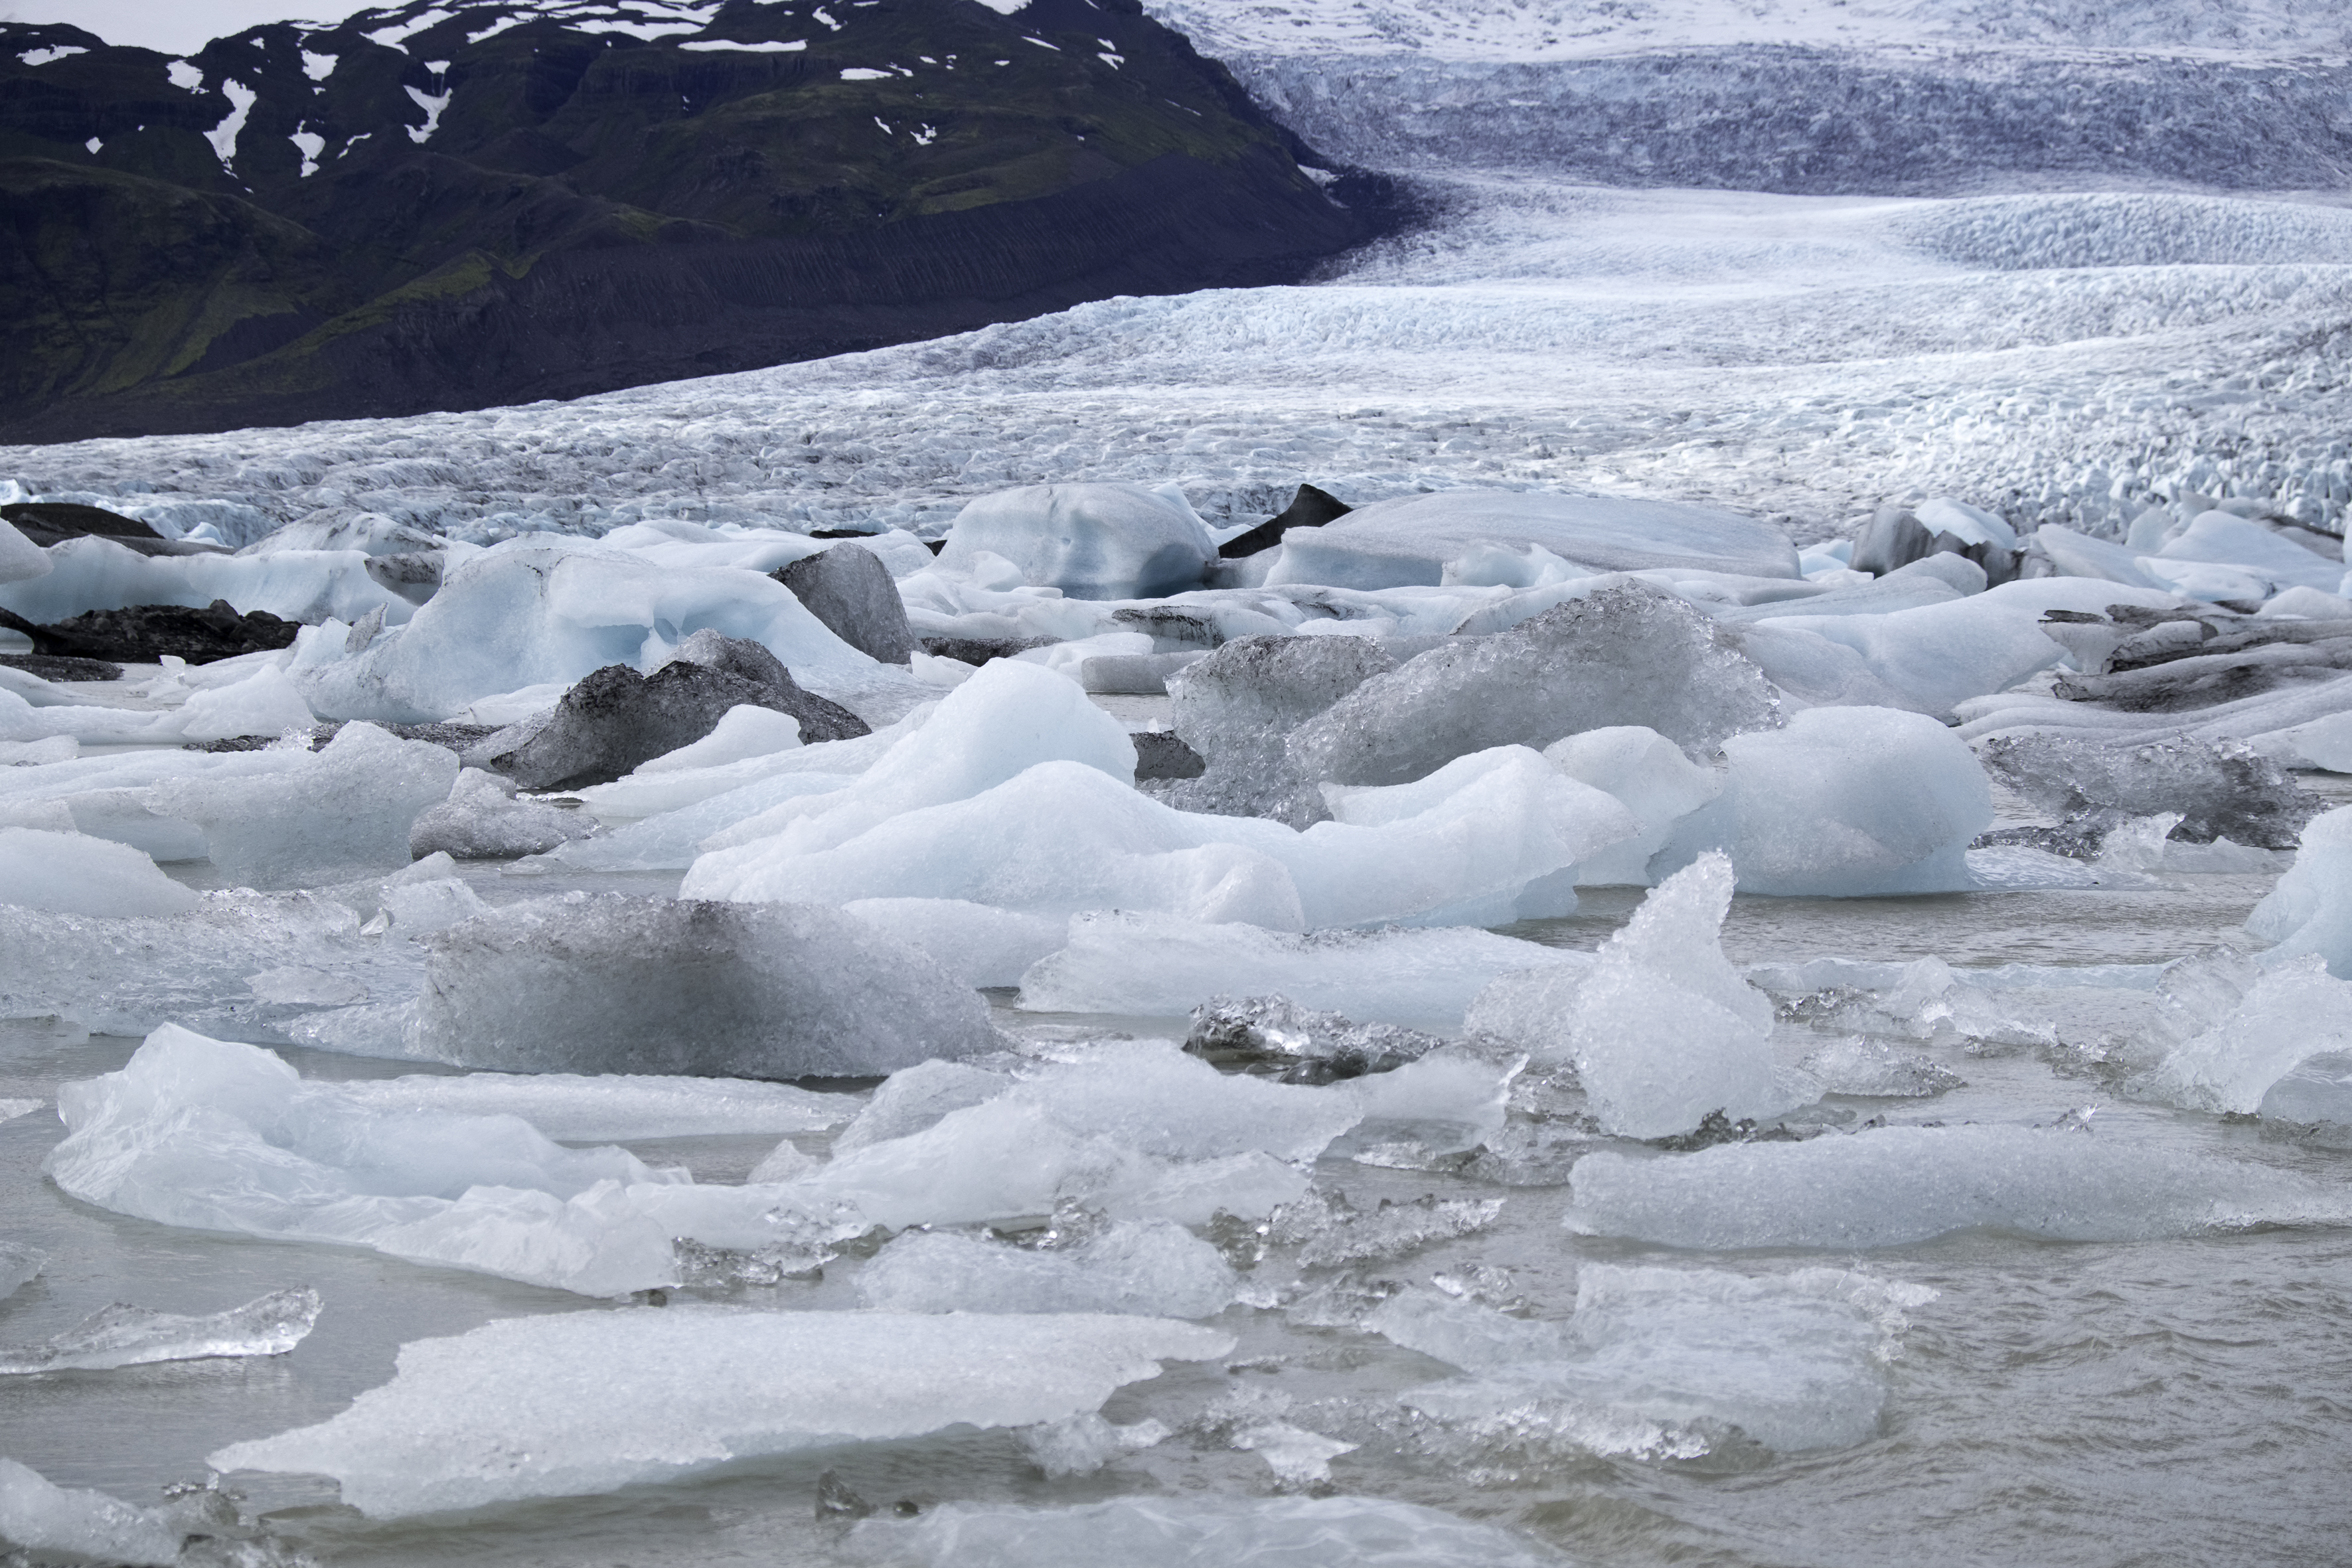
travel, fujifilm, ice, glacier, lagoon, iceland, arctic, iceberg, is, fuji, fujixt1, freezing, fujix, east, fjallsrlnglacierlagoon, fjallsrln, landform, arctic ocean, geographical feature, glacial landform, geological phenomenon, ice cap, polar ice cap